Pepsi Raw

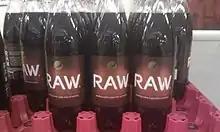
Pepsi Raw

Pepsi Raw was sold in the United Kingdom across the following outlets: ASDA, Sainsbury's, Somerfield, Morrison's, Tesco, All Bar One, Selfridges, Harvey Nichols, Waitrose, Boots, WHSmith and Superdrug.